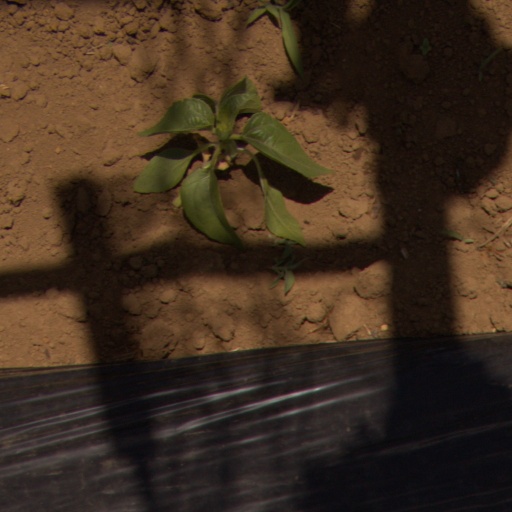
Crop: Jerusalem artichoke